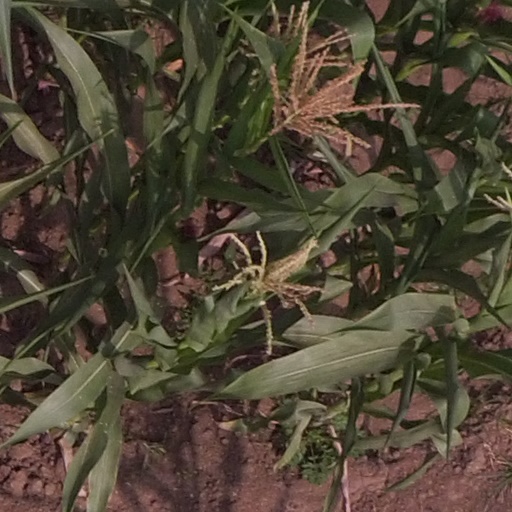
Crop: maize; corn